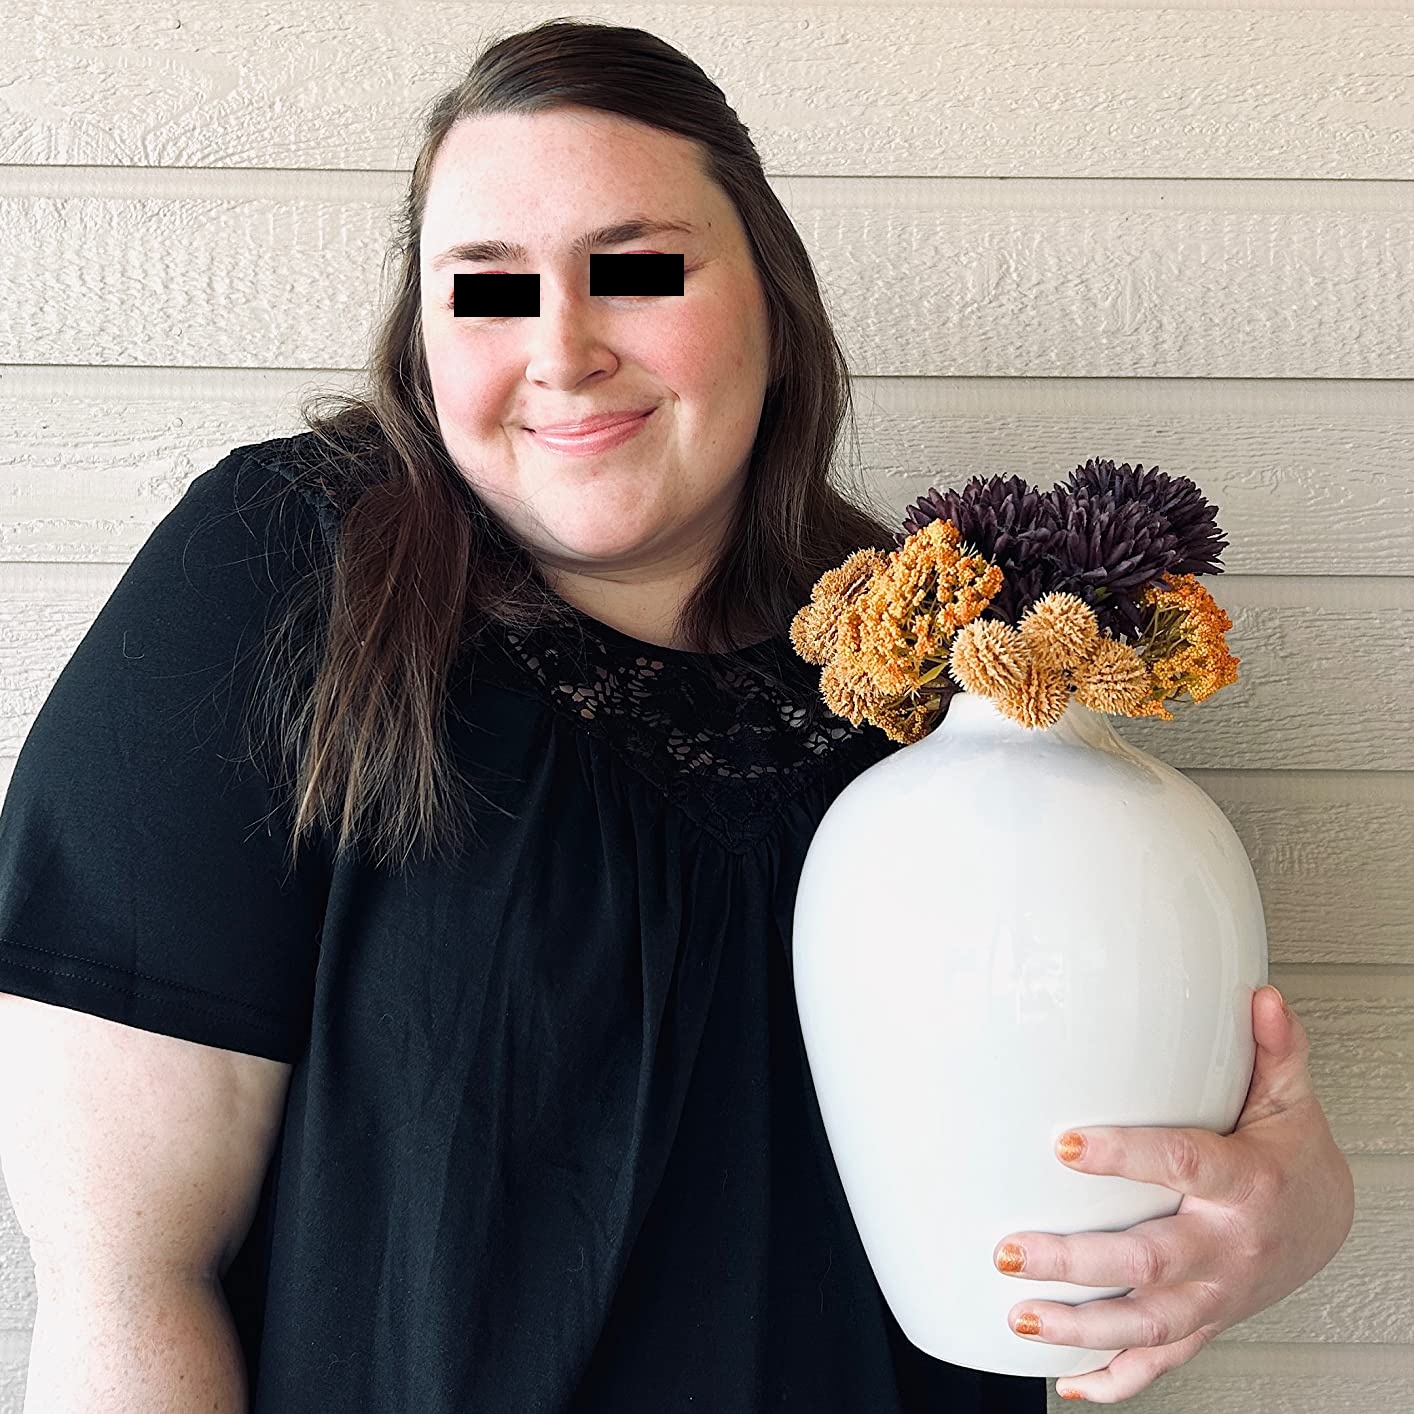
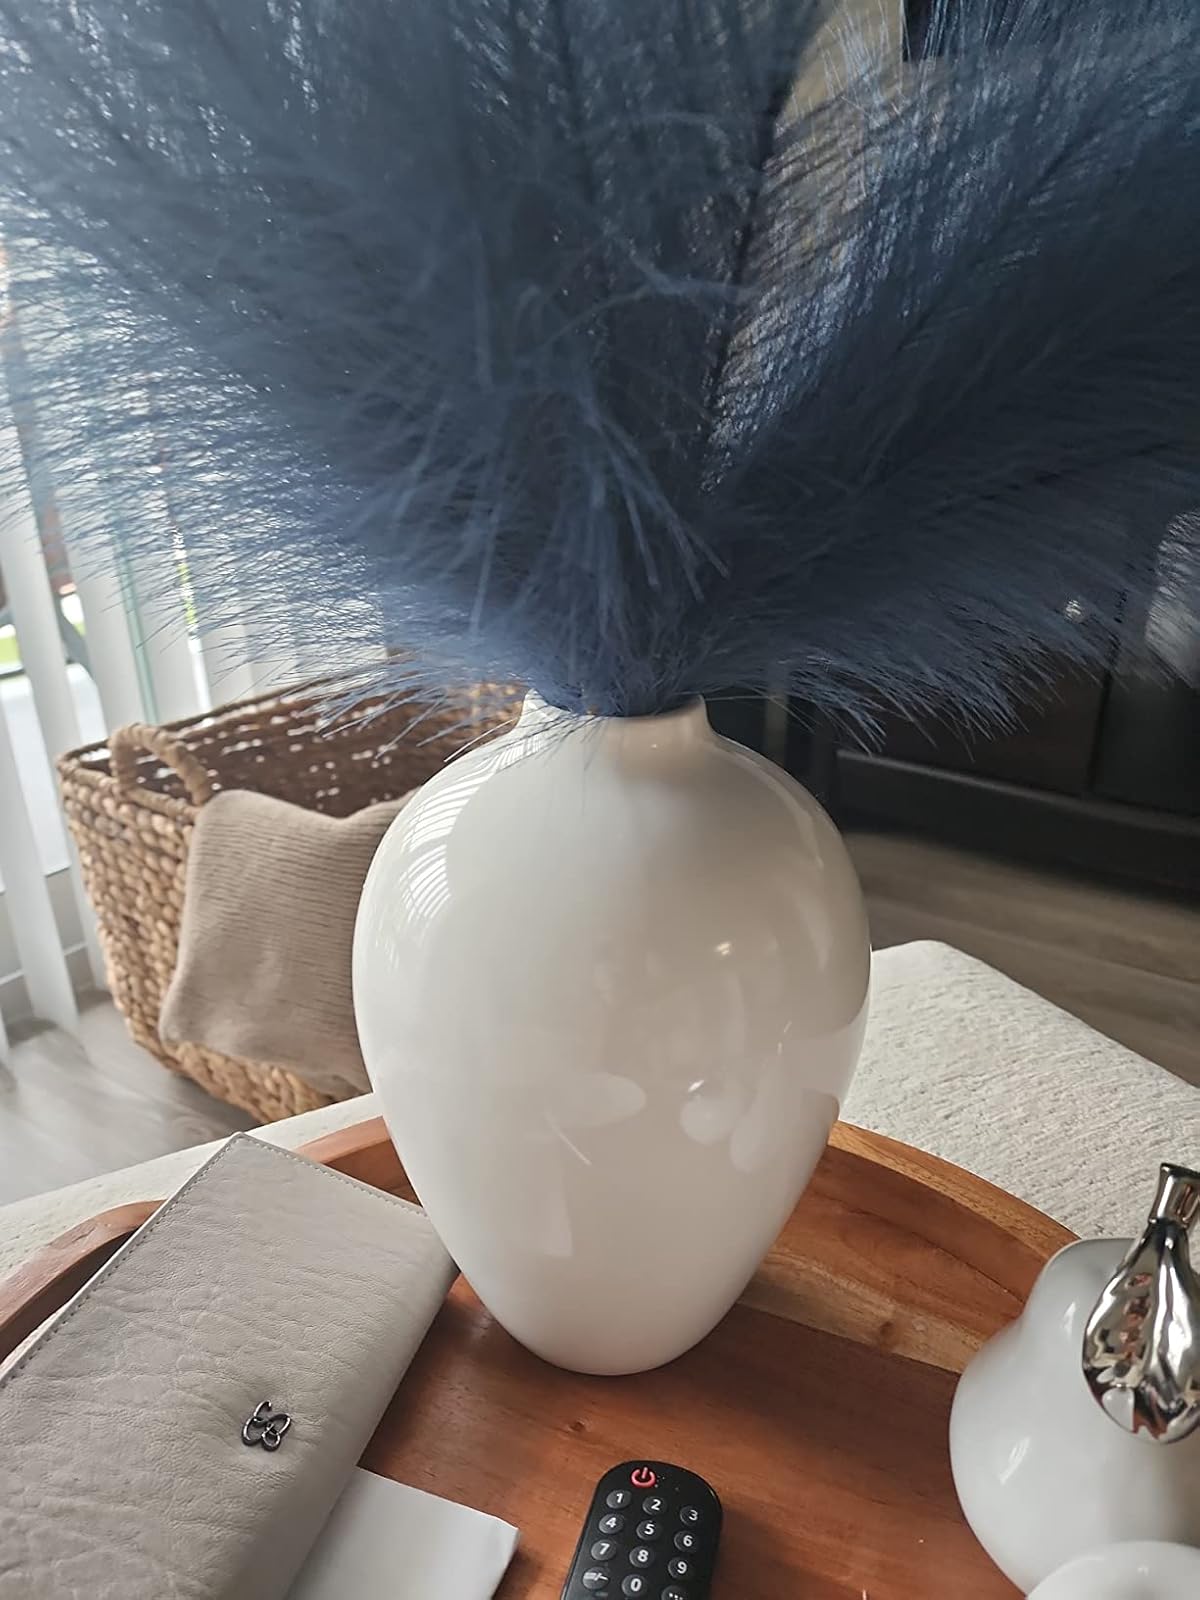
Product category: vase
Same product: yes